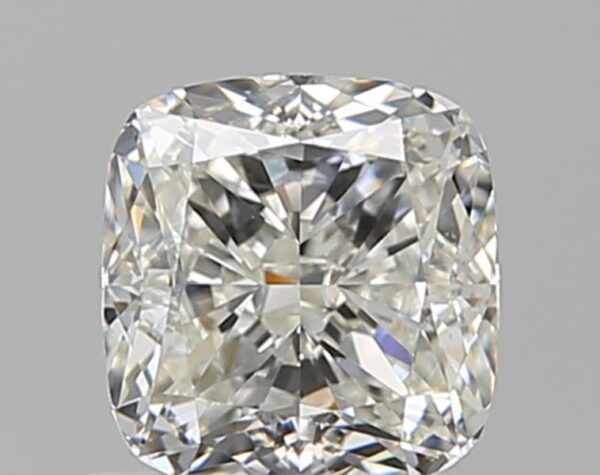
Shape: cushion
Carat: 1
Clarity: VS1
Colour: I
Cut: EX
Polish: EX
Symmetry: VG
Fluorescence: F
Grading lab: GIA
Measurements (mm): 5.57 x 5.35 x 3.73